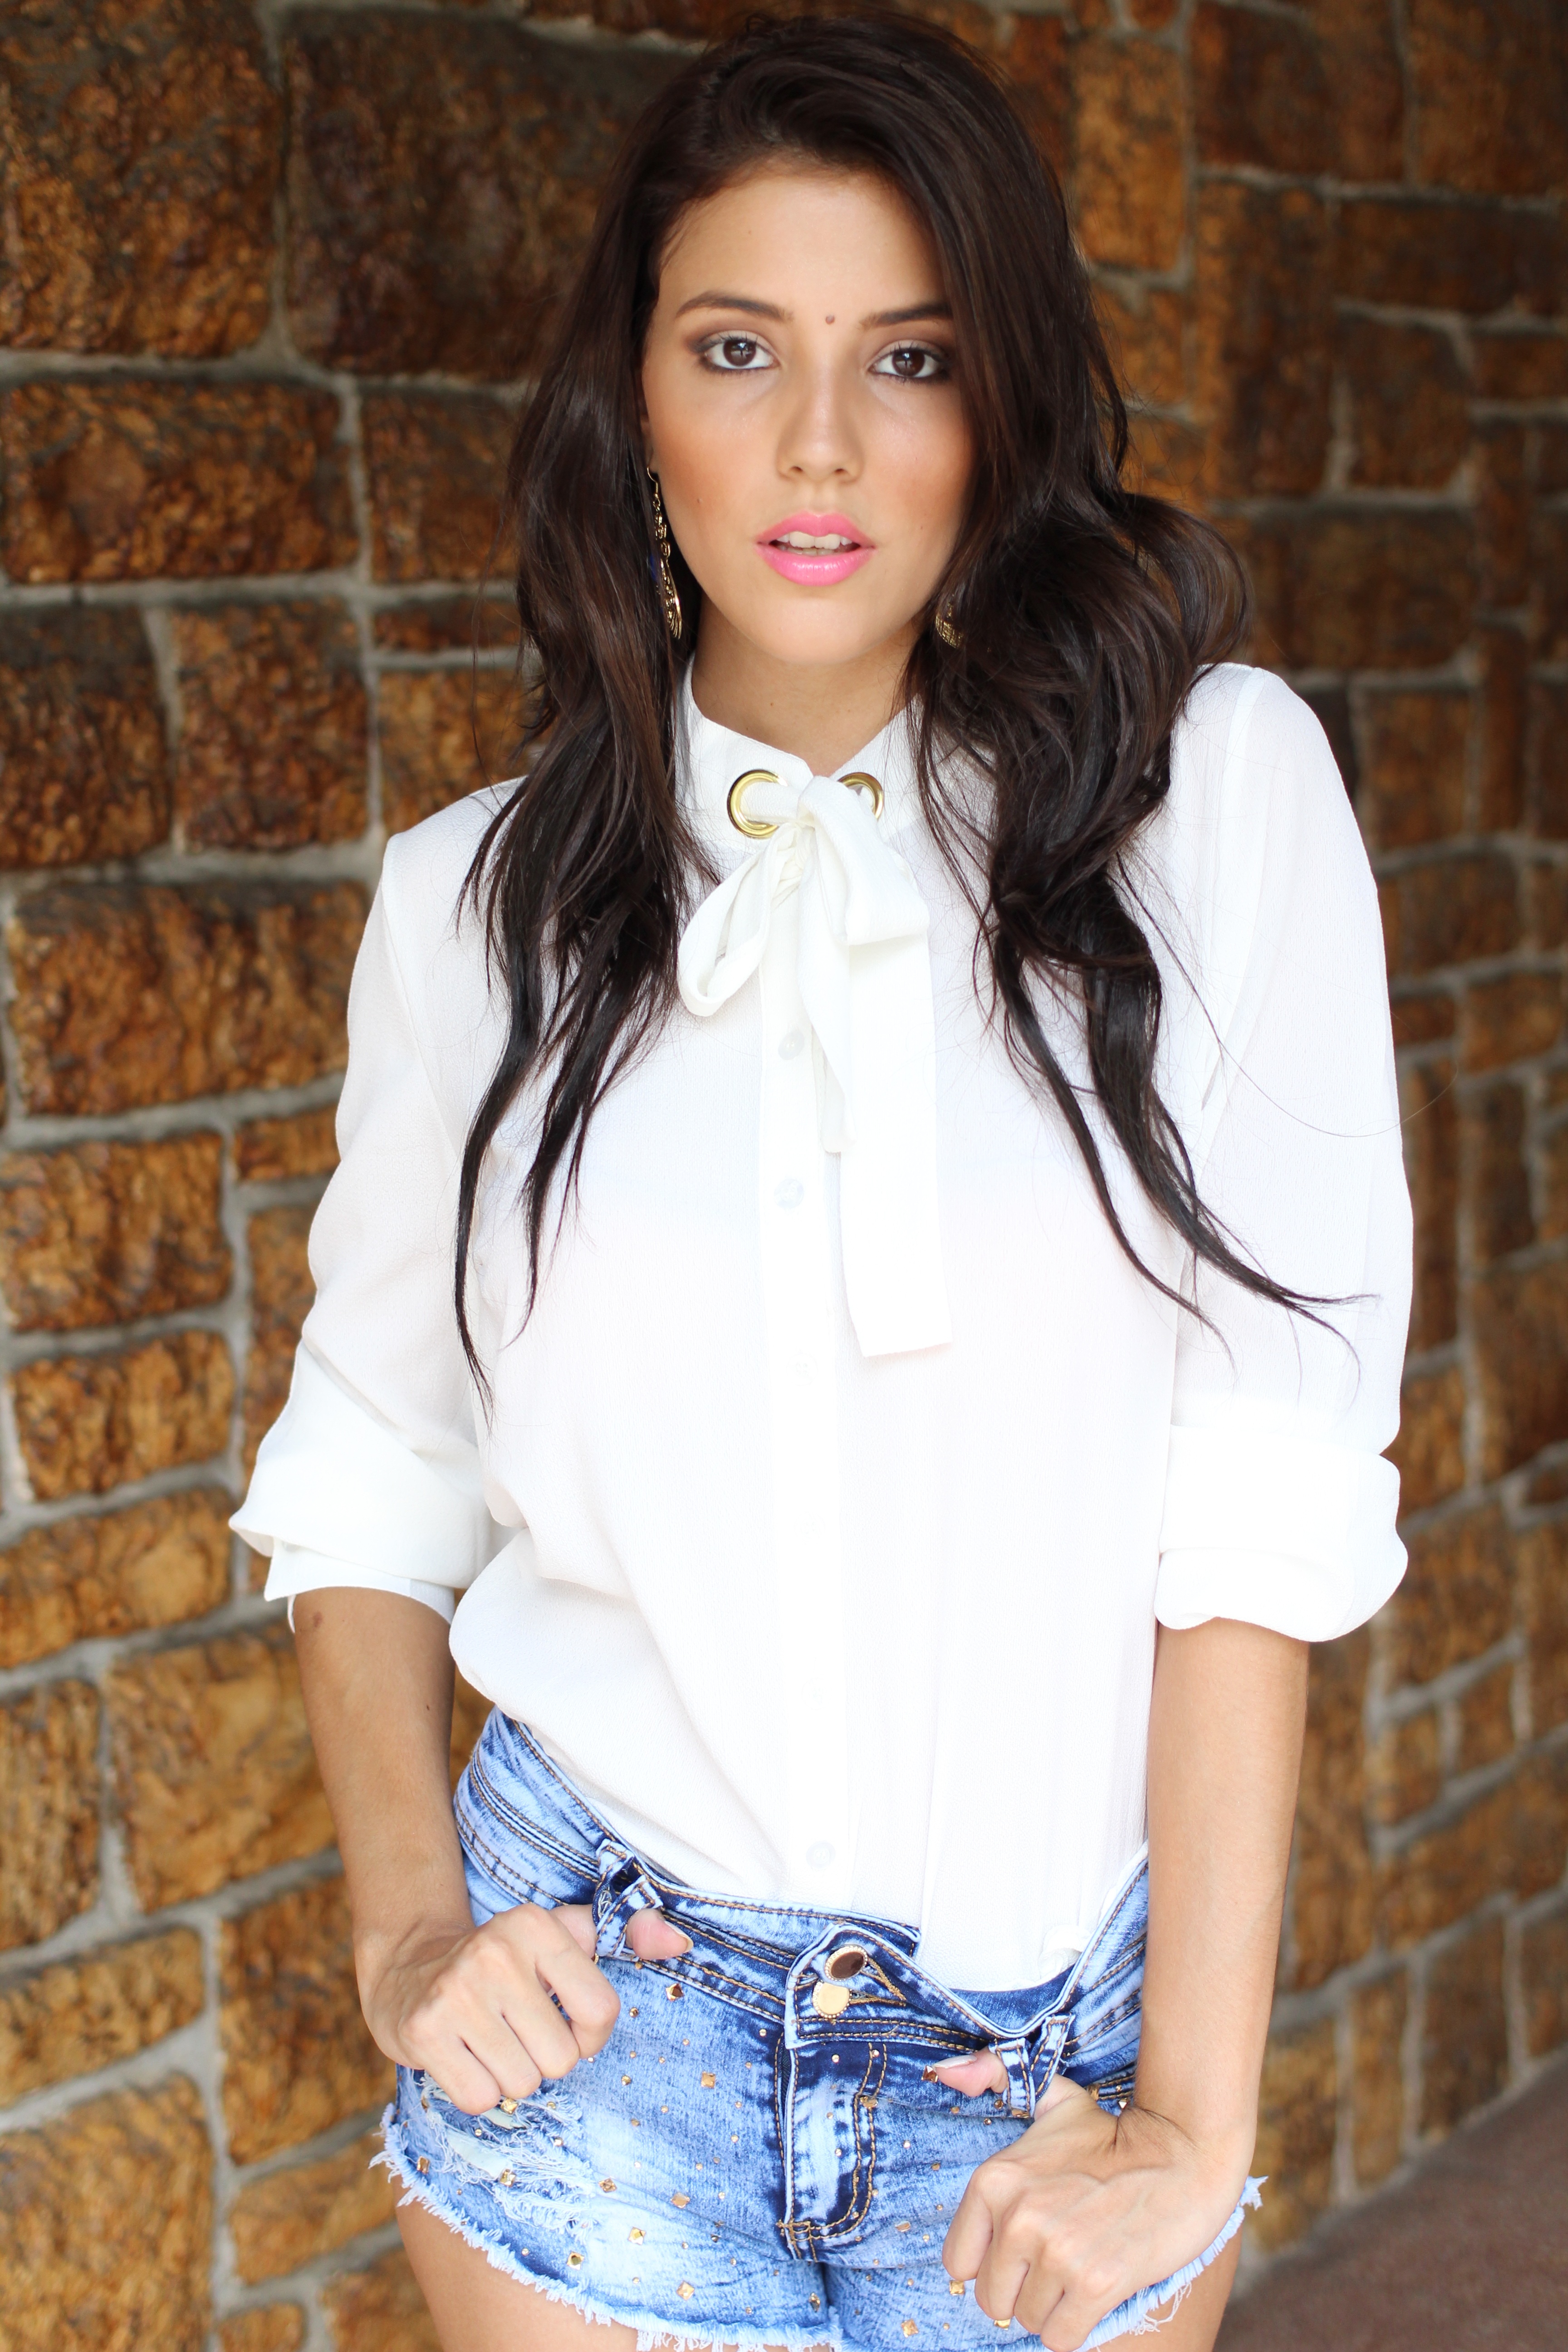
girl, photography, model, jeans, fashion, clothing, hairstyle, shirt, long hair, white shirt, shorts, blouse, abdomen, sleeve, photo shoot, brown hair, portrait photography